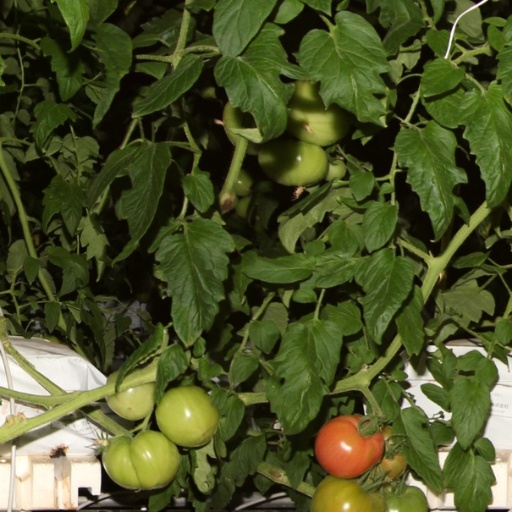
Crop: tomato